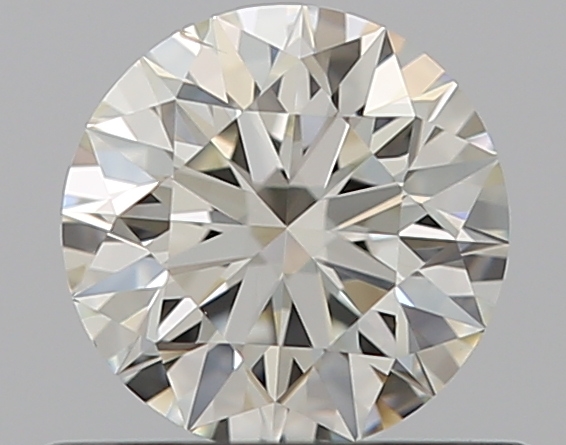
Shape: round
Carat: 0.5
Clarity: SI1
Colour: K
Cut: EX
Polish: EX
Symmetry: EX
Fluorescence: F
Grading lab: GIA
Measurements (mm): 5.07 x 5.09 x 3.17